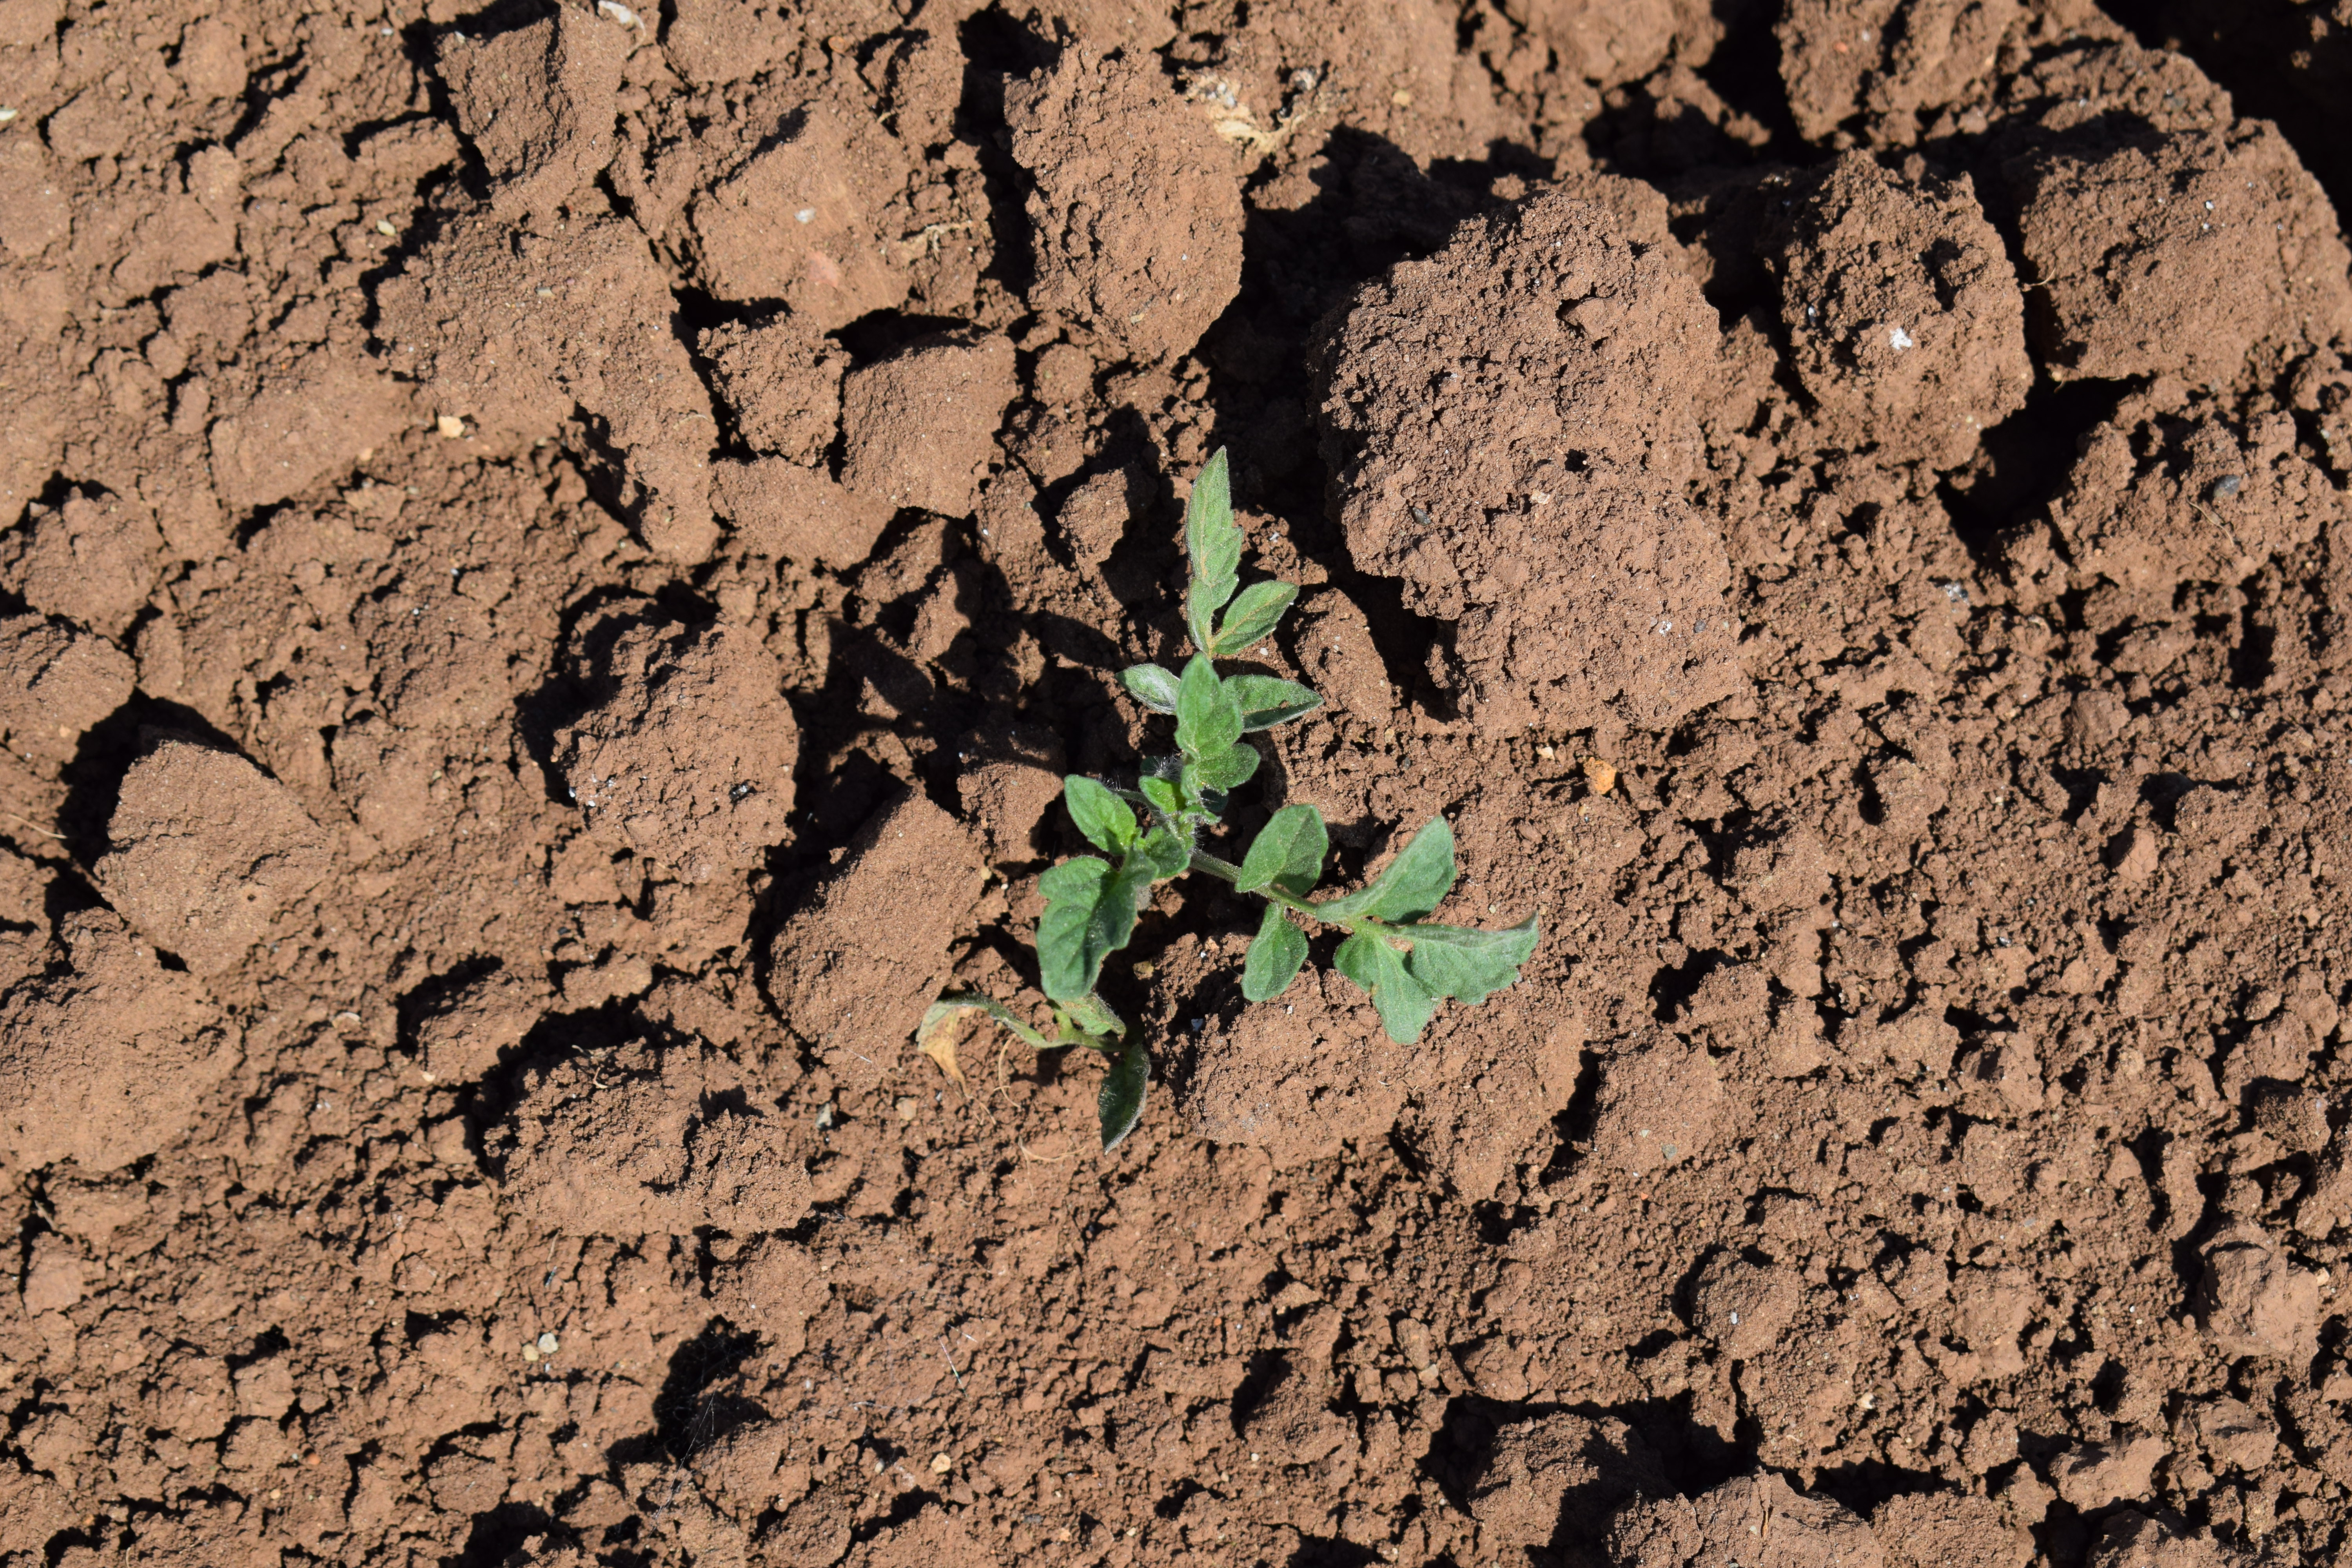
Label: tomato